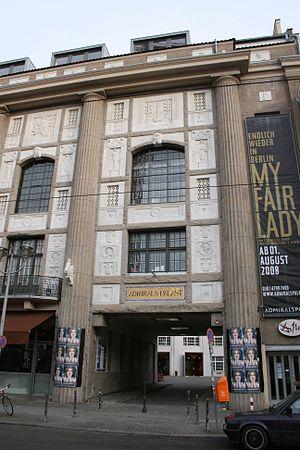
L'Admiralspalast est un théâtre de Berlin situé au 101/102 Friedrichstrasse à Berlin-Mitte.